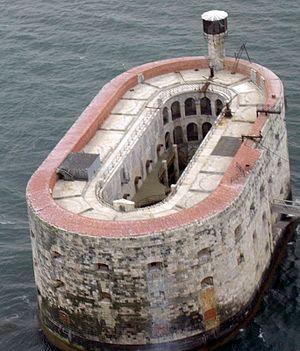
Fort Boyard, pris par photo aérienne depuis hélicoptère Suomi: Fort Boyard - helikopterista kuvattuna Русский: Форт Байяр — вид с вертолёта
Le fort Boyard est une fortification située sur un haut fond formé d'un banc de sable à l'origine, appelé la « longe de Boyard » qui se découvre à marée basse et est situé entre l'île d'Aix au nord-est, l'île d'Oléron au sud-ouest, avec l'île Madame au sud-est et l'île de Ré au nord, appartenant à l'archipel charentais. La Longe de Boyard est rattachée au cadastre de la commune de l'Île-d'Aix, dans le département de la Charente-Maritime.